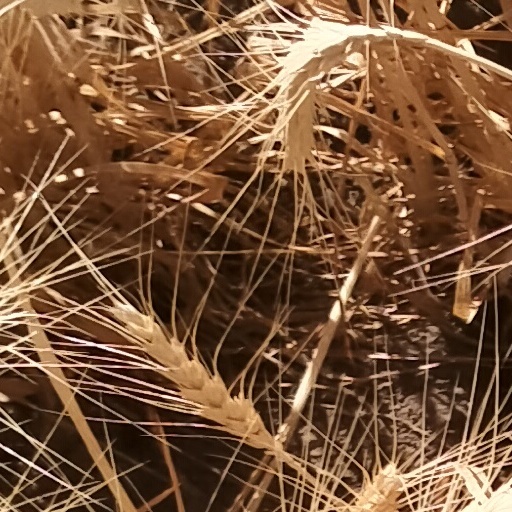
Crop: wheat